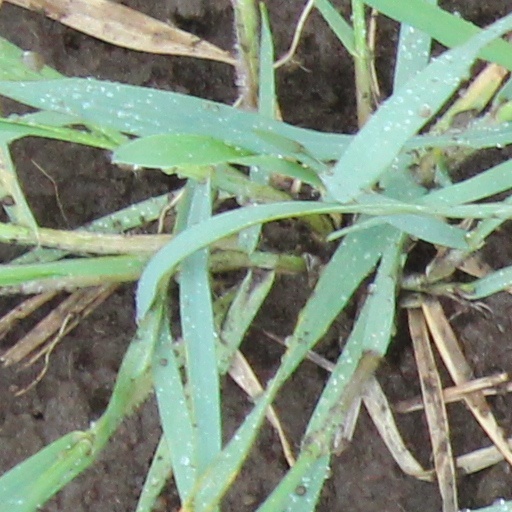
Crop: wheat